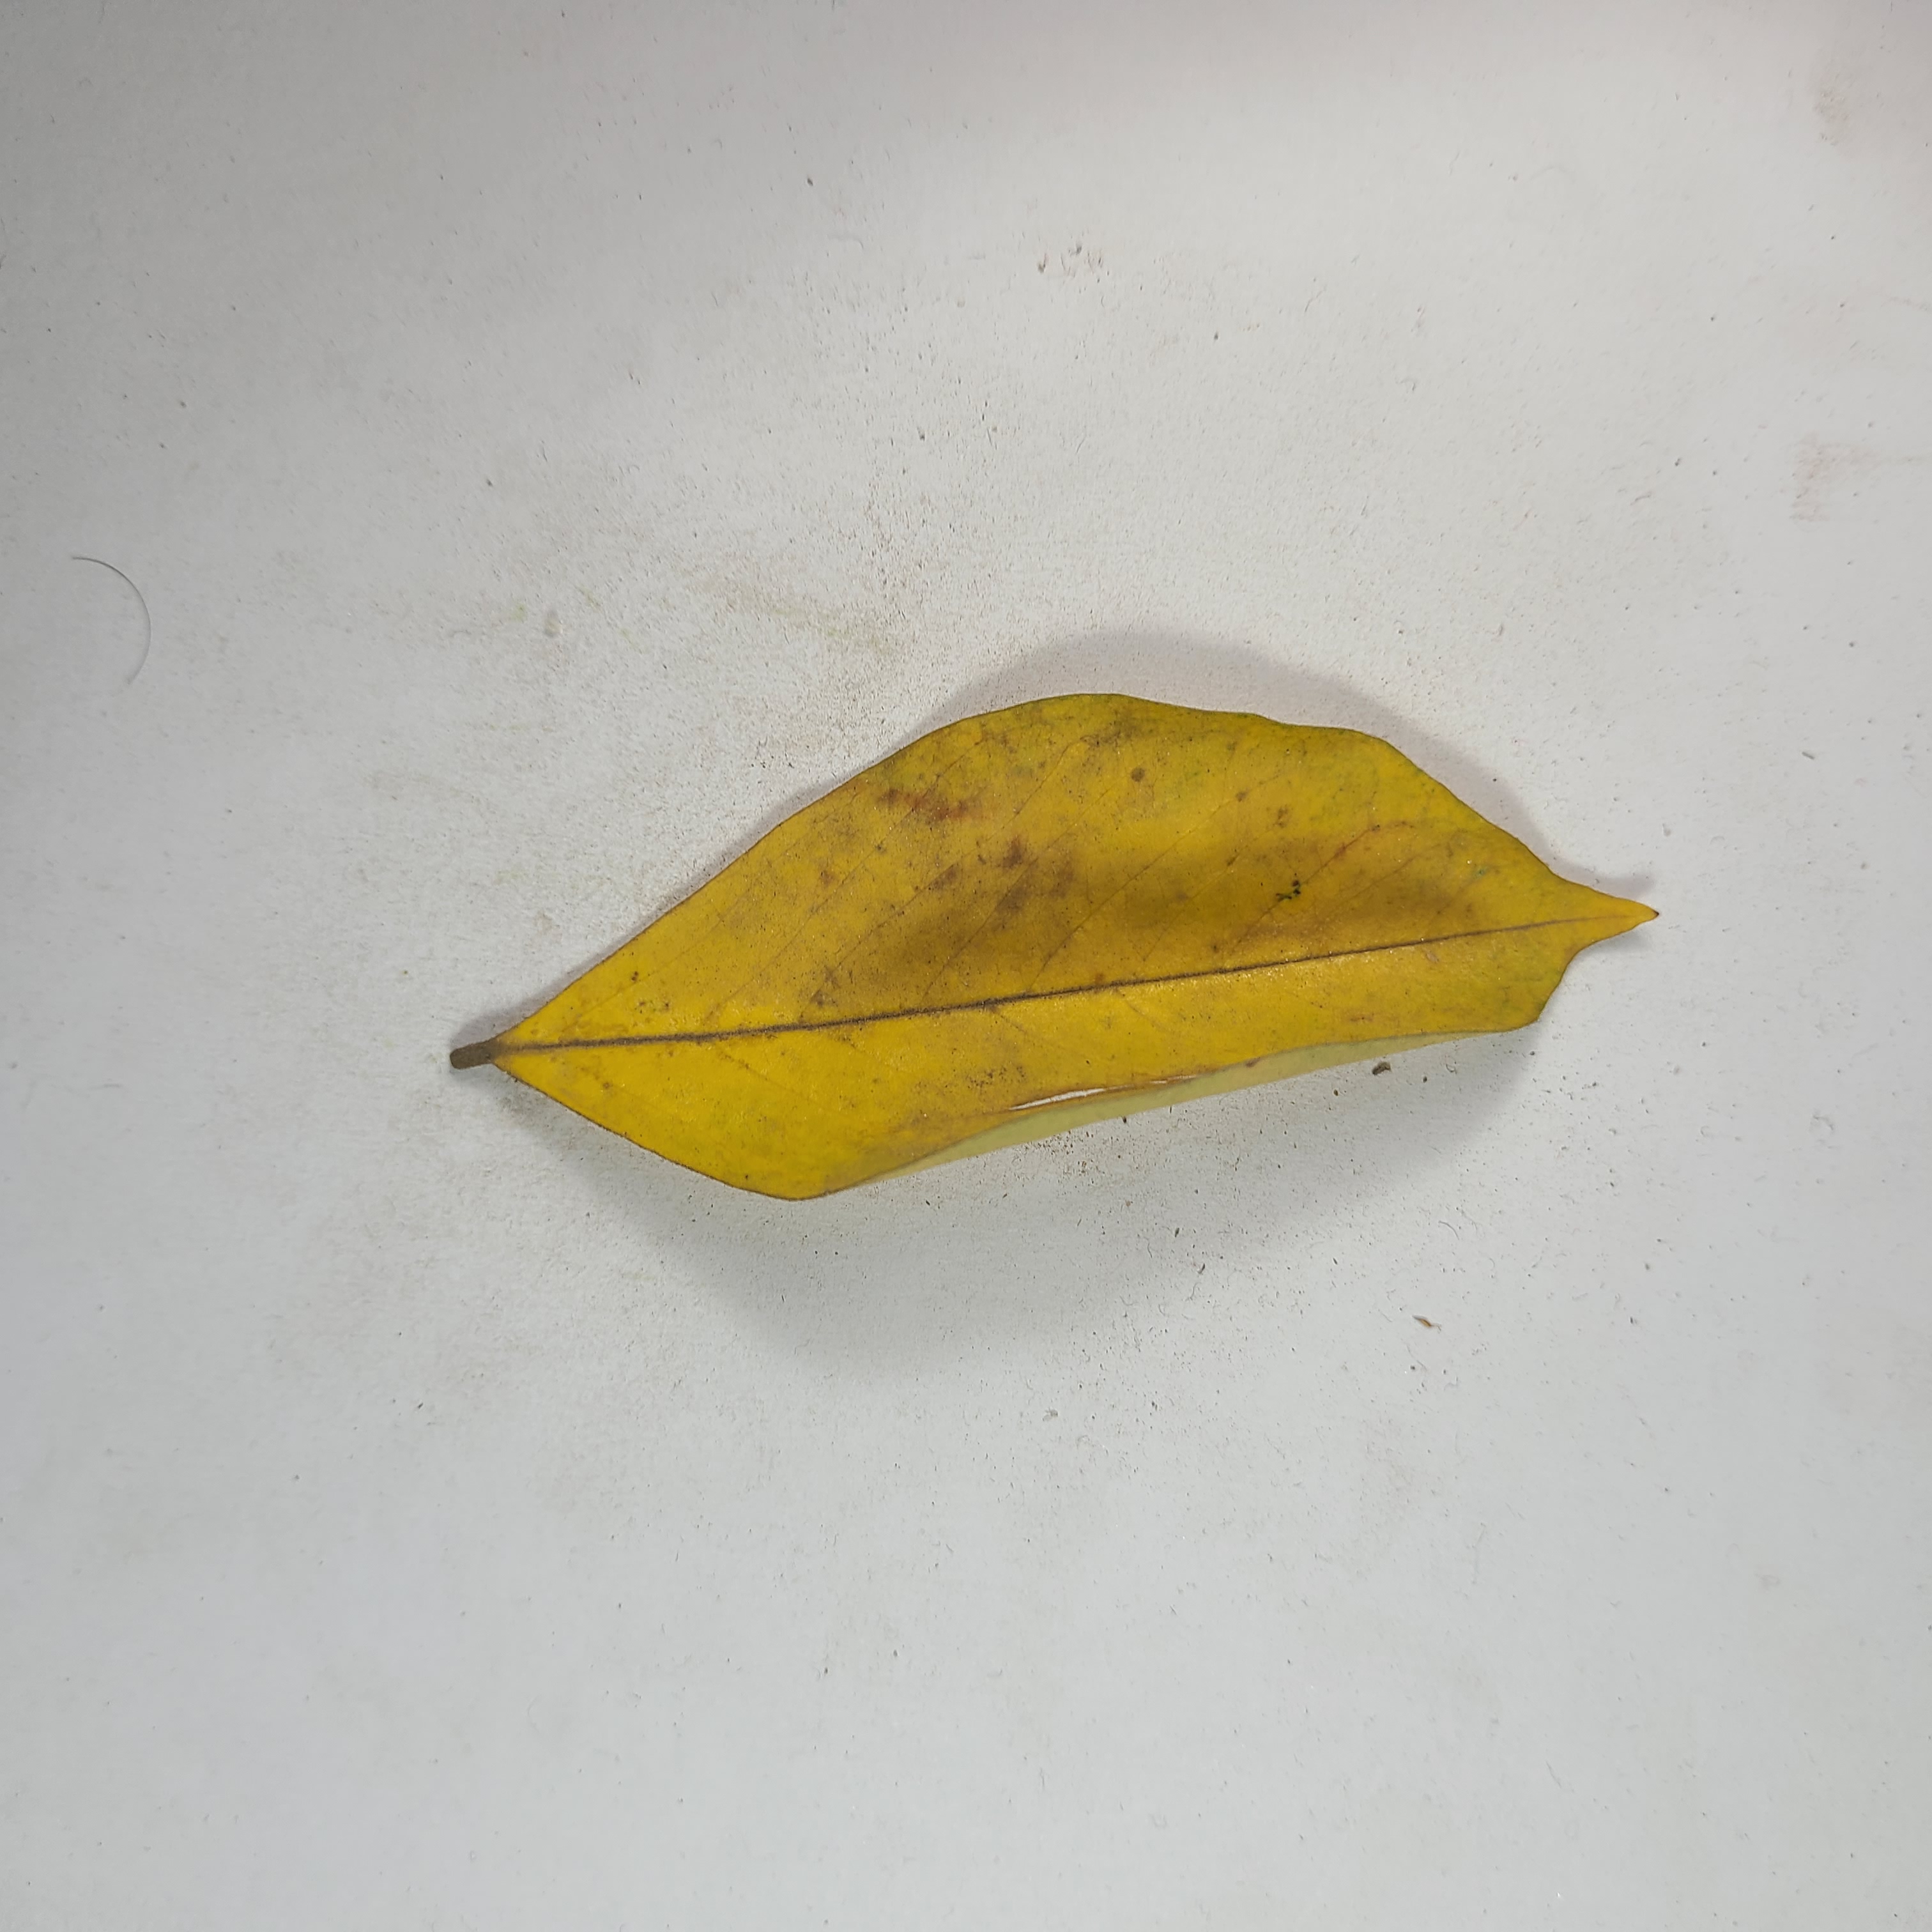
Label: Yellow Leaves